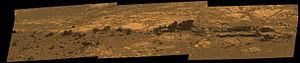
Opportunity, alias MER-B, est la deuxième astromobile de la mission Mars Exploration Rover de l'agence spatiale américaine, la NASA, lancé vers la planète Mars en 2003. L'engin qui s'est posé sur Mars le 25 janvier 2004 dans la région équatoriale de Terra Meridiani avait pour but d'étudier la géologie de Mars et de déterminer en particulier le rôle joué par l'eau dans l'histoire de la planète. Sa mission qui devait durer 90 jours s'est achevée officiellement en février 2019. Cette durée de vie beaucoup plus longue que celle de son jumeau Spirit lui a permis de parcourir 45,16 km et de largement dépasser les objectifs scientifiques assignés.